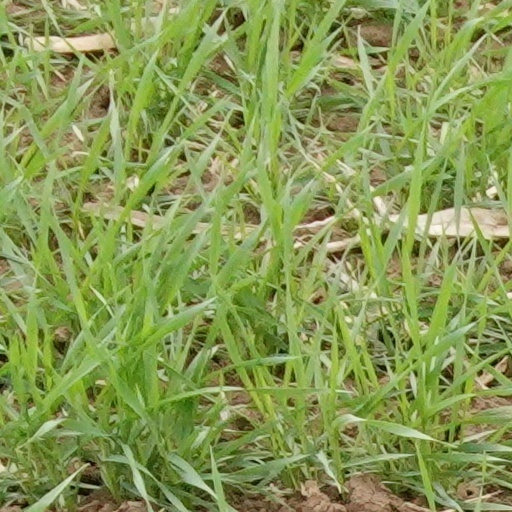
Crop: wheat